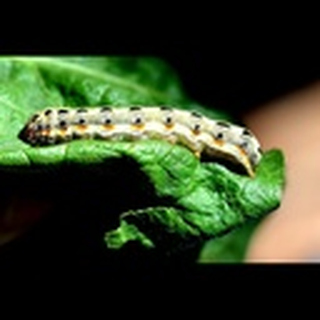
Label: cotton_army_worm